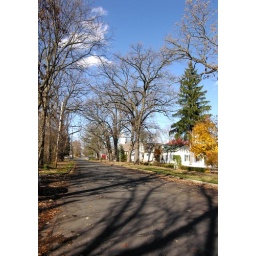
Street view of Headley St in Ada MI. This street takes you to the covered bridge